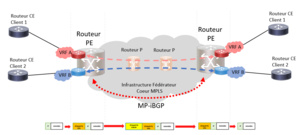
Cet image montre le scénario typique d'un VRF dans un résau MPLS et comment le paquet IP est encapsulé et désencapsulé à travers ce réseau.
Virtual routing and forwarding est une technologie dans le domaine des réseaux informatiques qui permet à plusieurs instances d'une table de routage de coexister dans le même routeur en même temps.